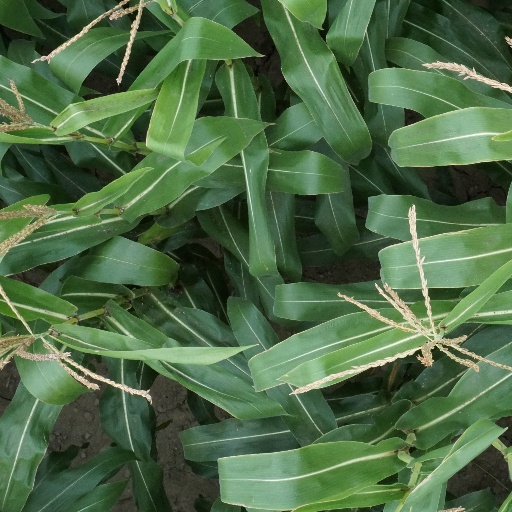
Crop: maize; corn